Question: Please indicate a possible affordance area of the bottle that can be used for drinking.
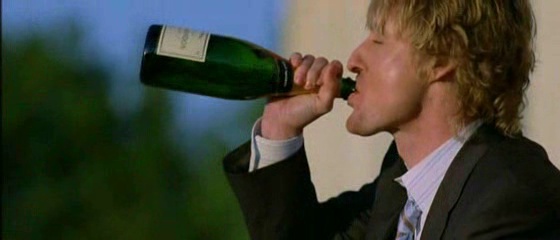
Answer: [134.5, 22, 358.5, 100]